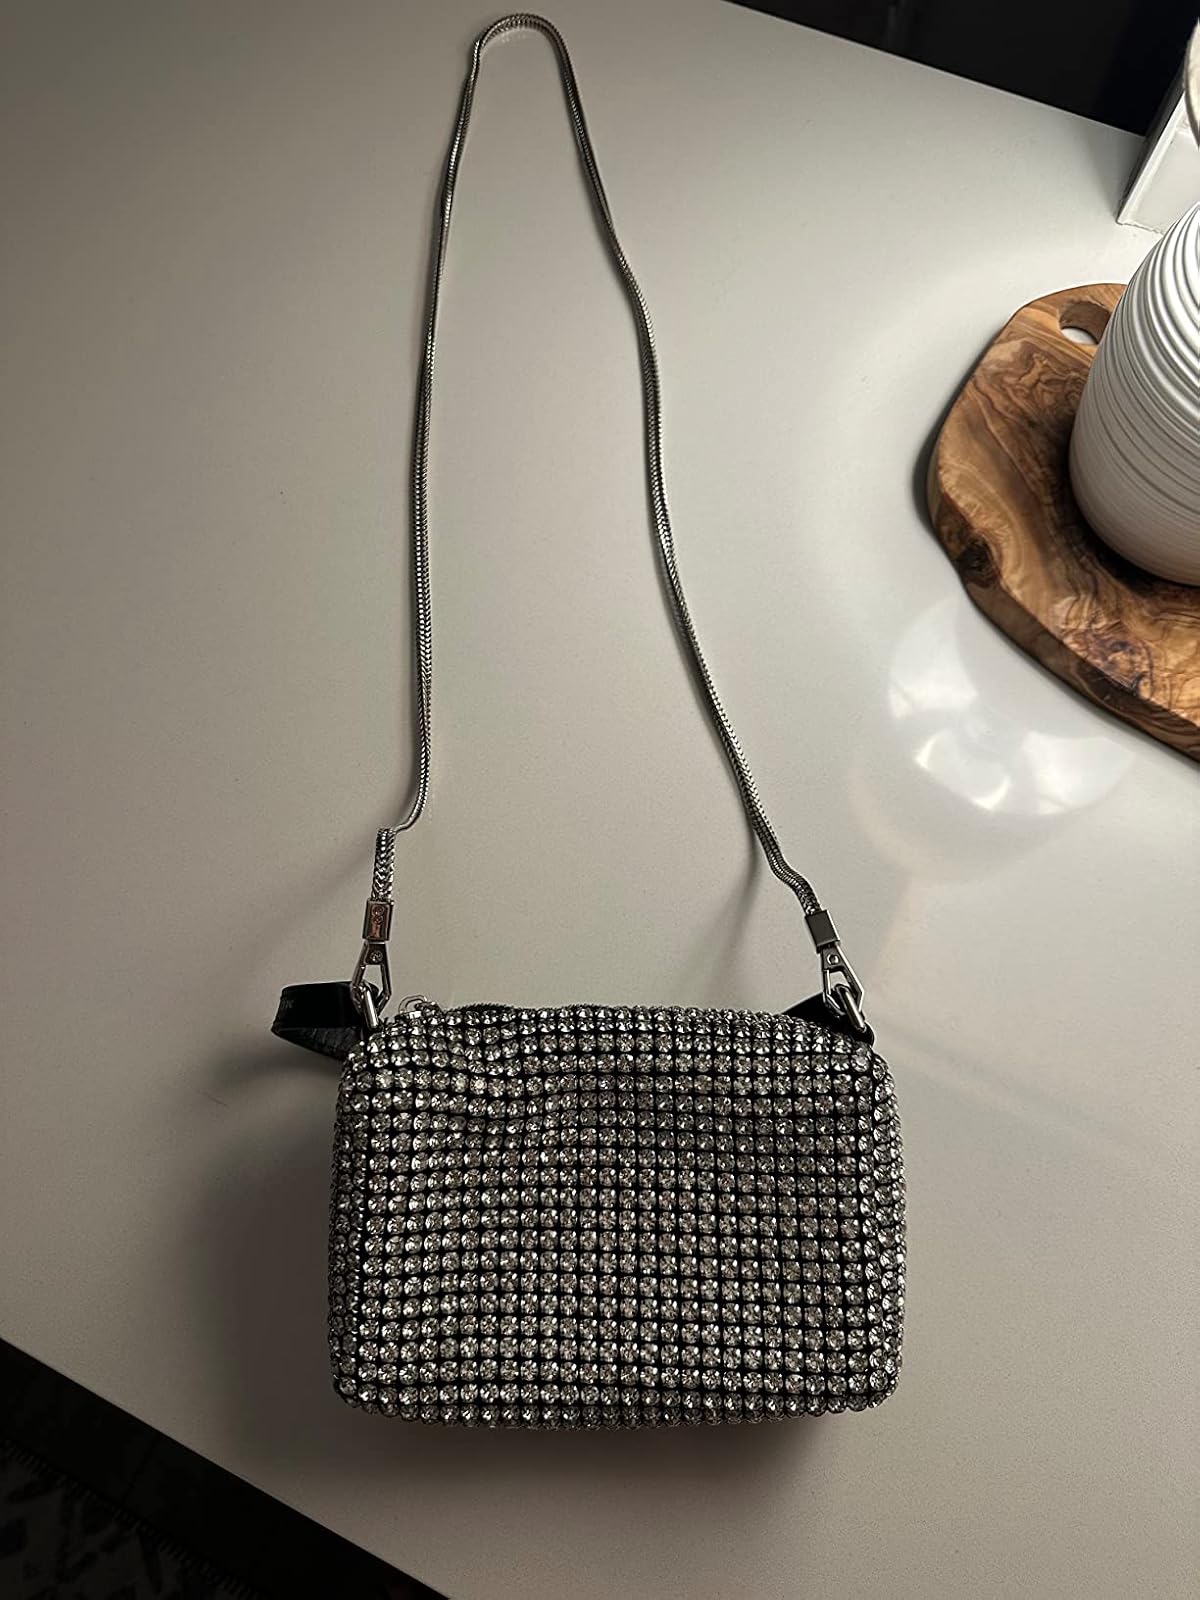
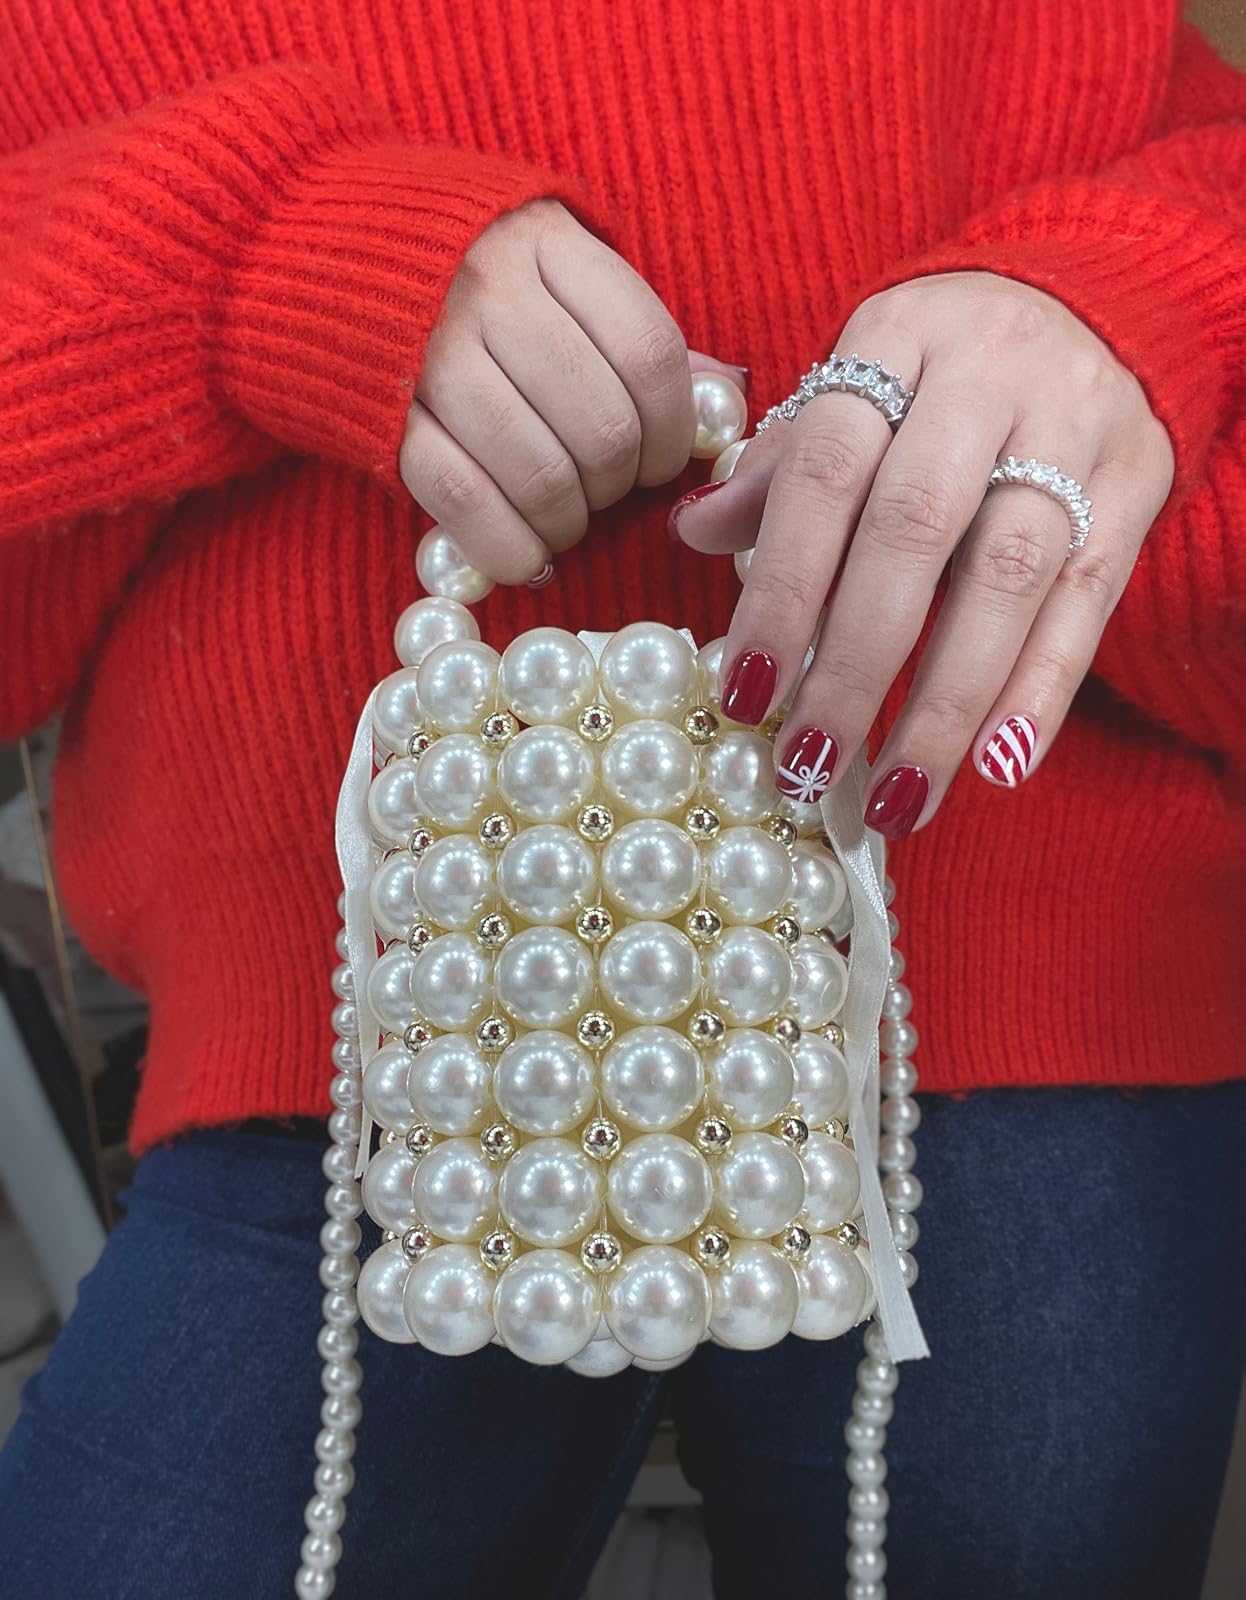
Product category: accessories_handbag
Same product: no